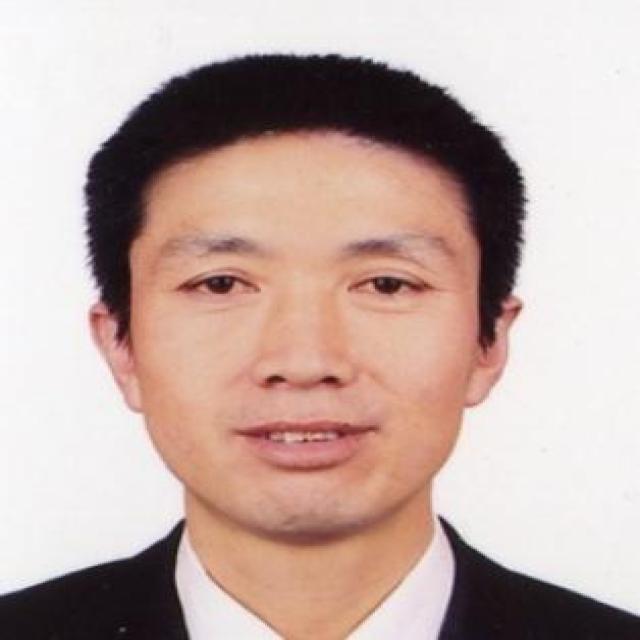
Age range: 45-64